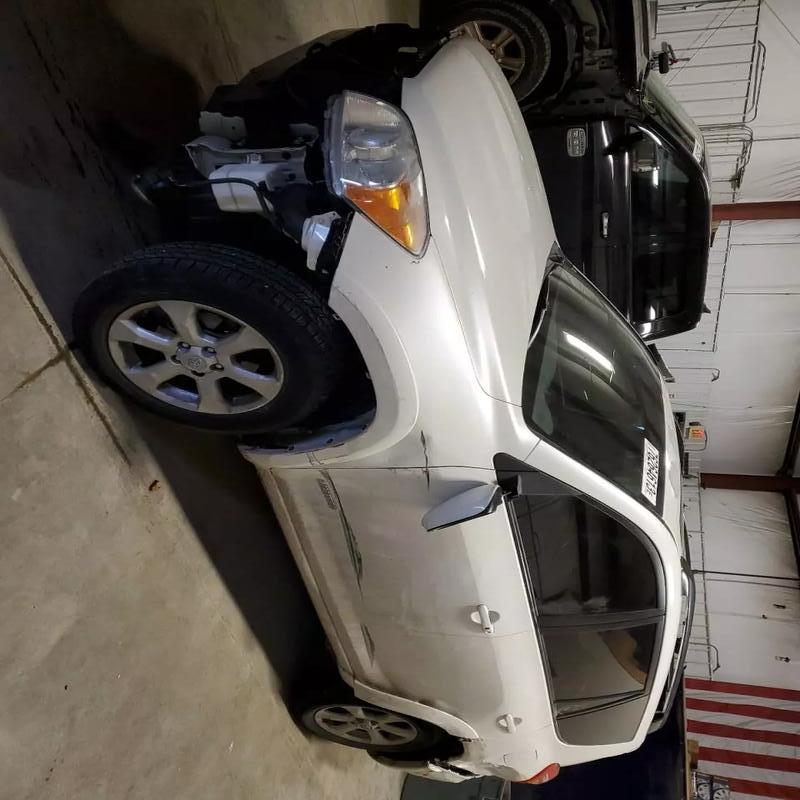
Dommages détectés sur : pare-choc avant, porte avant gauche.
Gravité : majeur